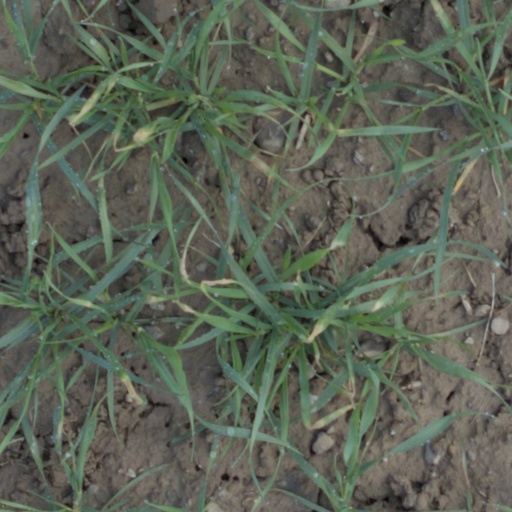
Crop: wheat